Rodolfo Hernández Suárez

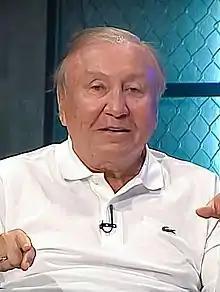
Hernández Suárez in 2020

Rodolfo Hernández Suárez (26 March 1945 – 2 September 2024) was a Colombian politician, civil engineer, and businessman who served as a senator of Colombia from July to October 2022. He was mayor of Bucaramanga from 2016 until his resignation in 2019. As the nominee for the League of Anti-Corruption Governors (LIGA) coalition, Hernández placed second in the first round of the 2022 Colombian presidential election, and he was ultimately defeated by Gustavo Petro in the second round run-off election. Hernández briefly served in a senate seat offered to the runner-up in a presidential election and took office on 20 July and resigned in October that same year.